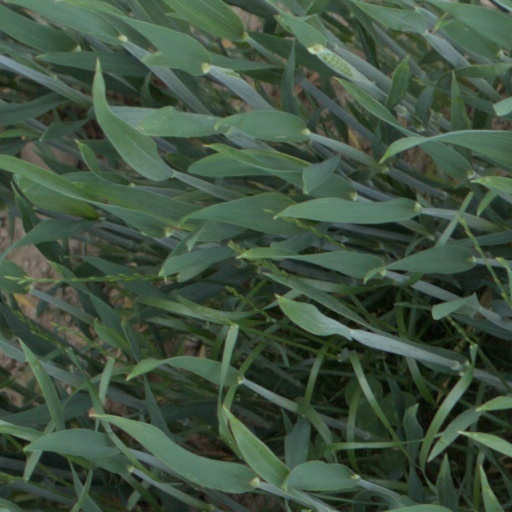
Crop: wheat